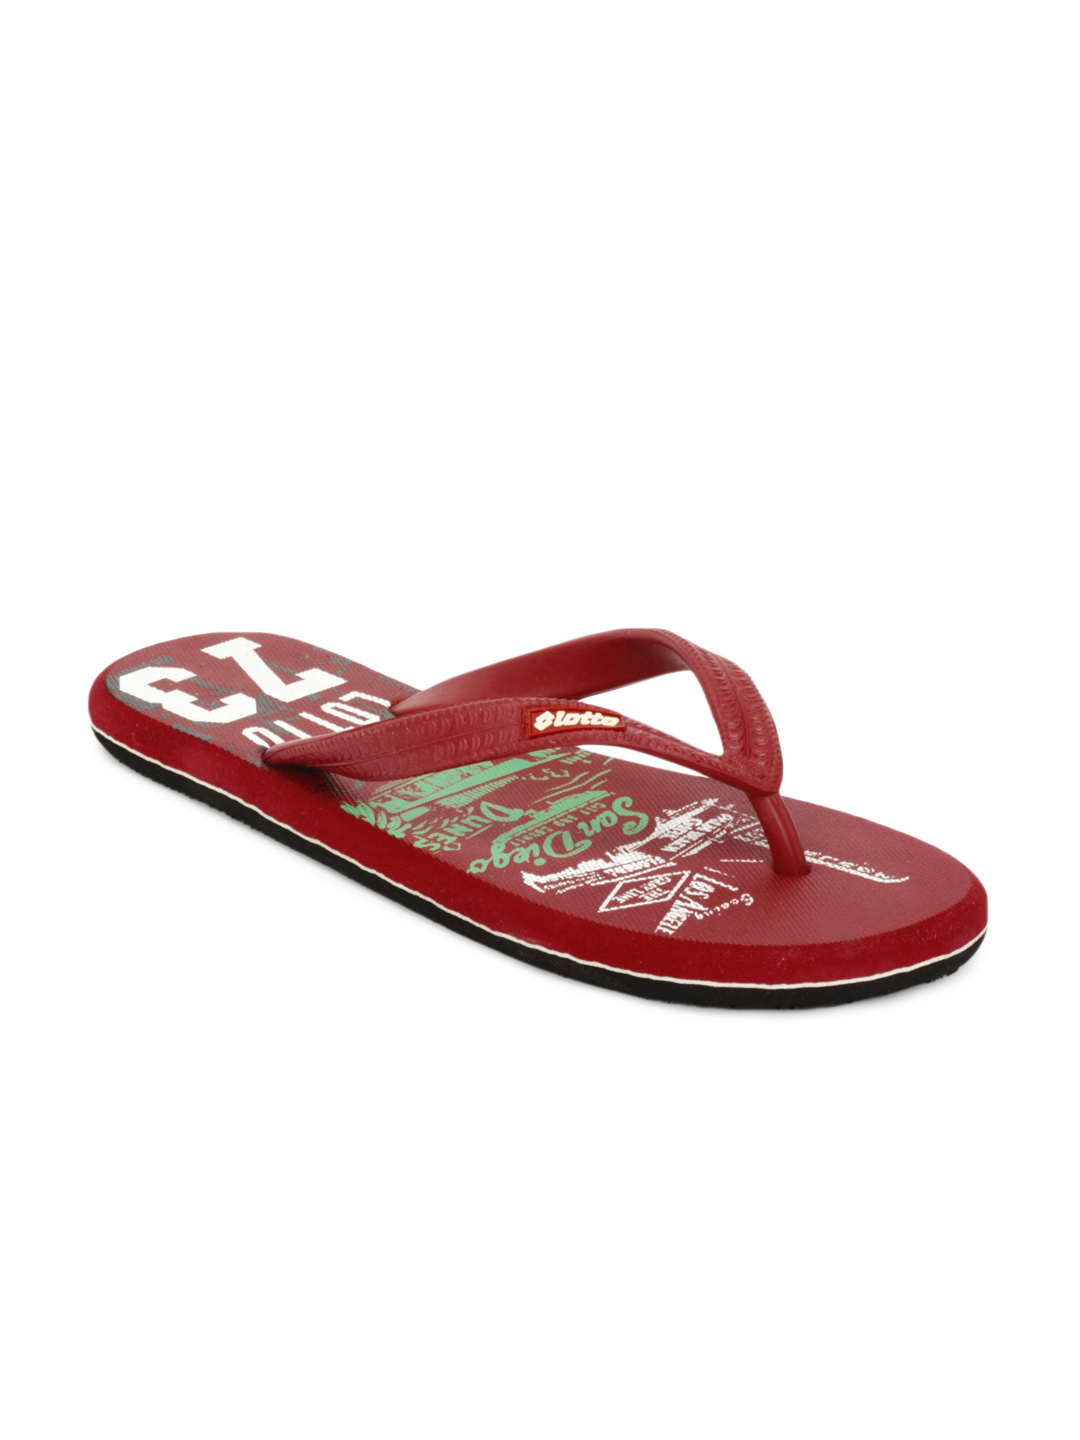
Lotto Men Red Flip Flops
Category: Footwear / Flip Flops / Flip Flops
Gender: Men
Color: Red
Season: Summer 2012
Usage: Casual